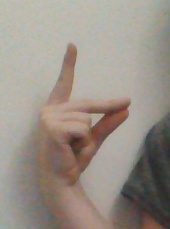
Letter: ta